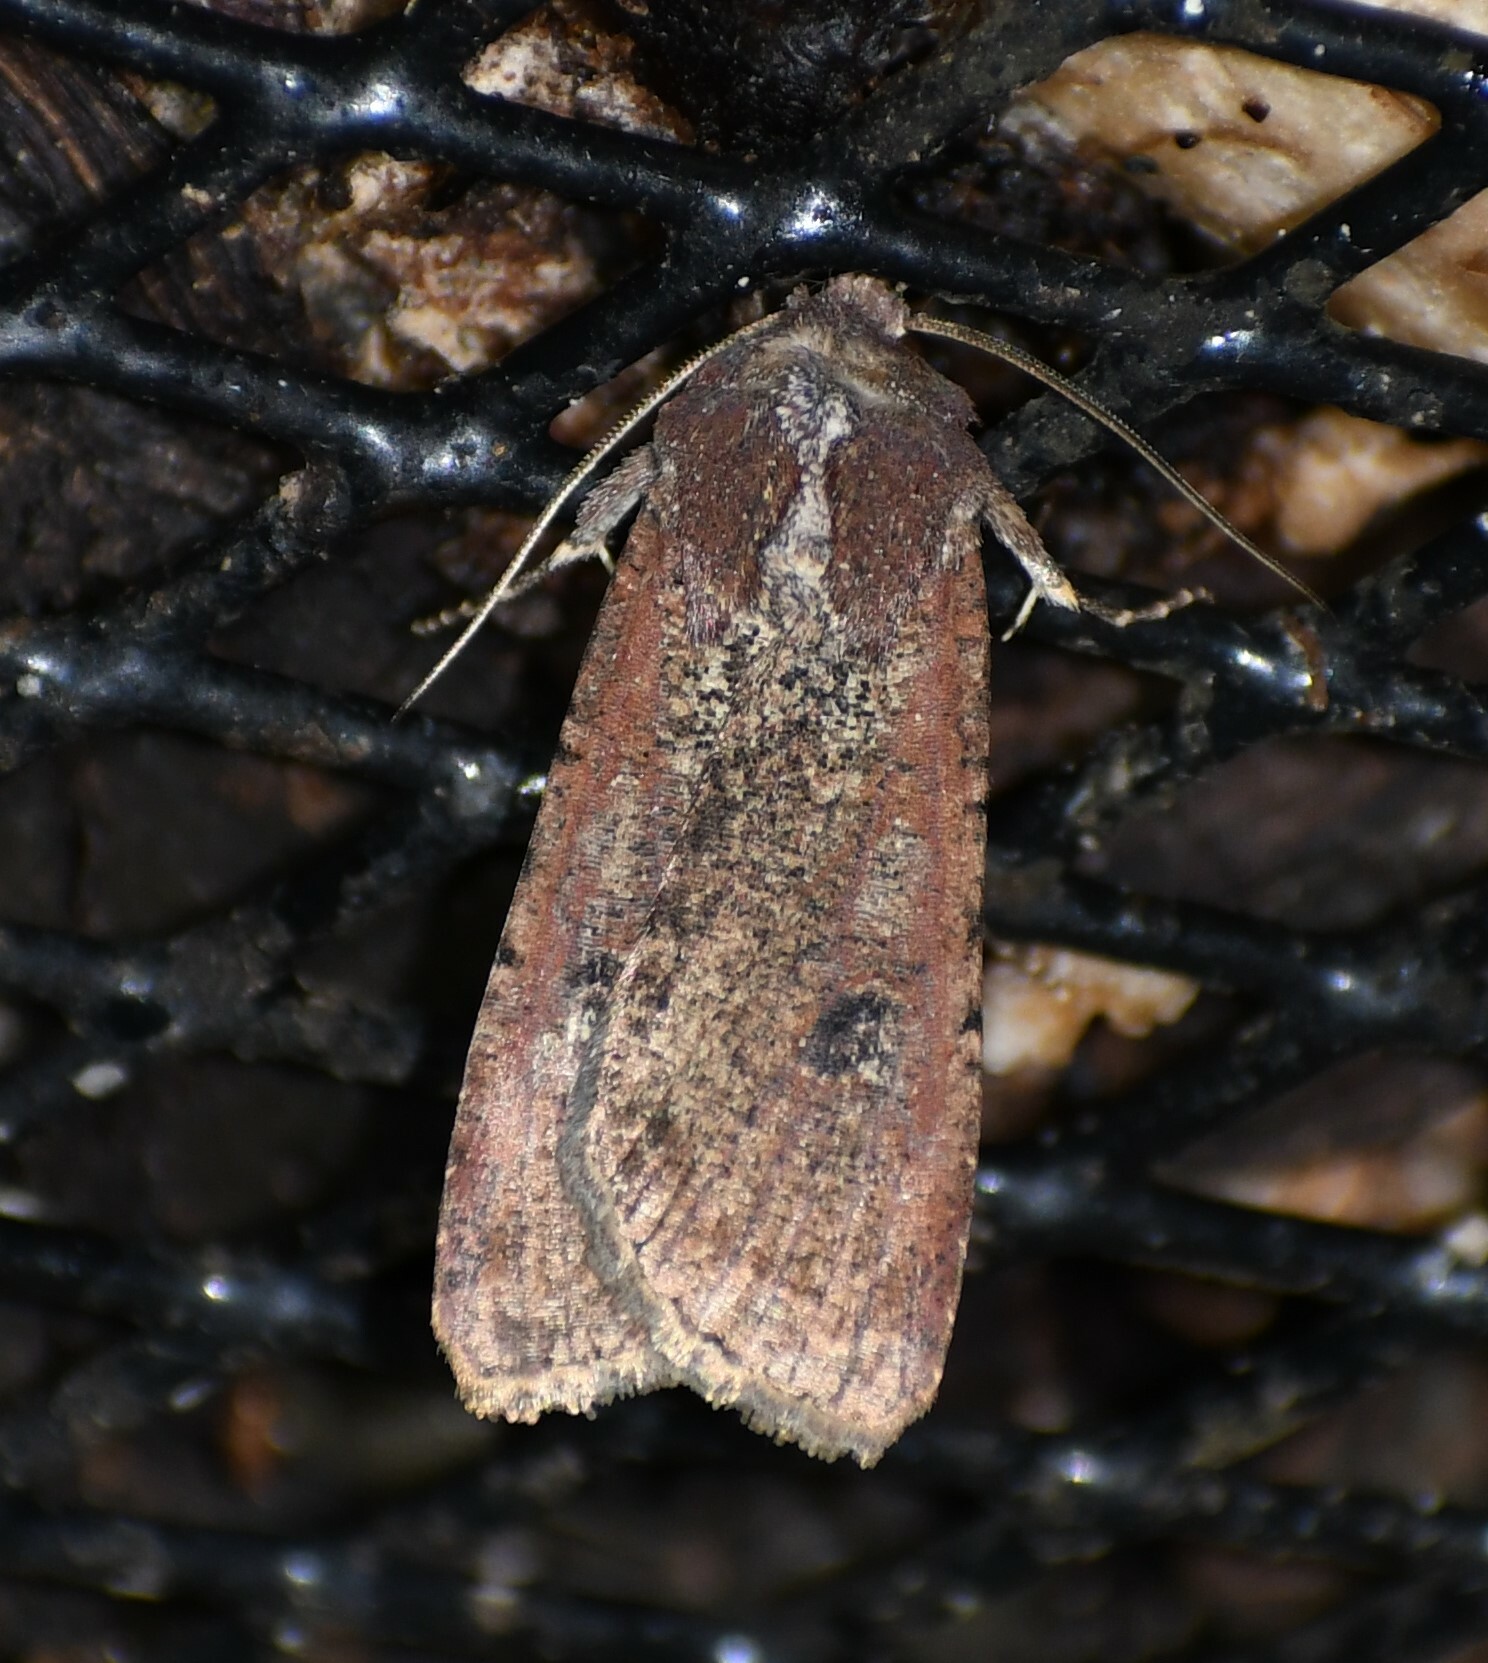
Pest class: cutworms